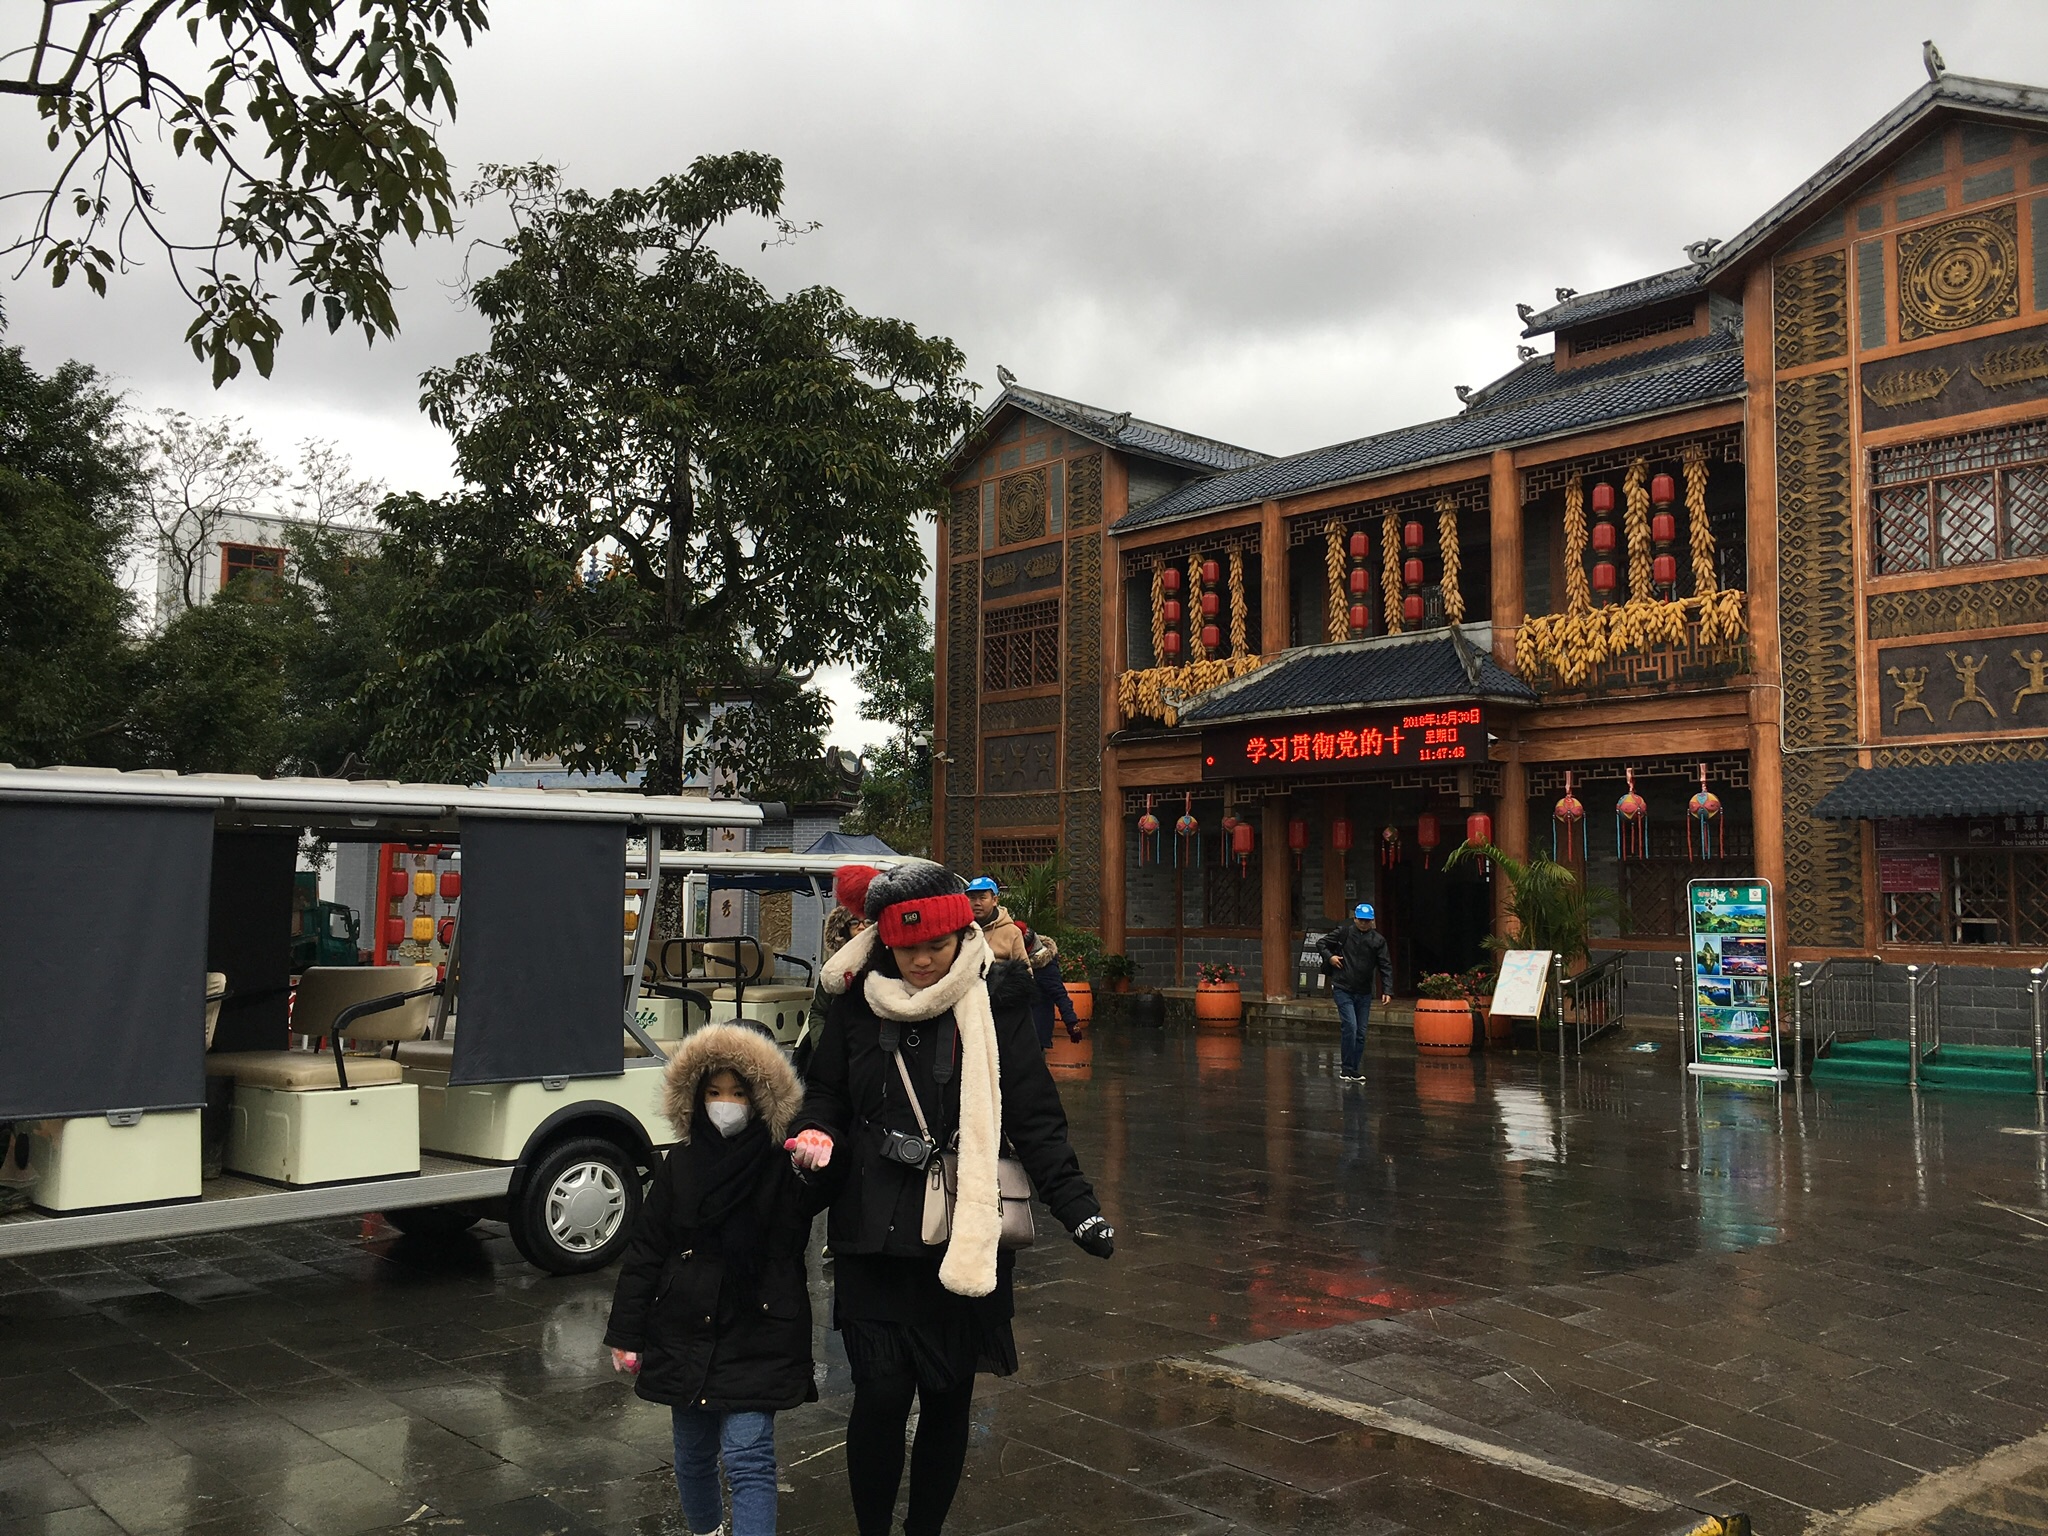
travel, trip, china, tour, town, pedestrian, tourism, building, architecture, street, vehicle, rain, city